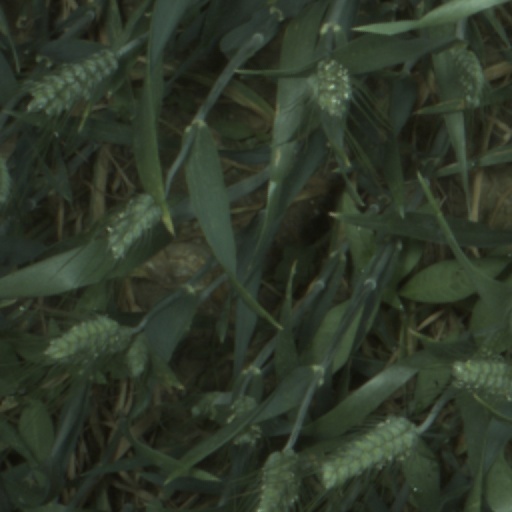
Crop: wheat